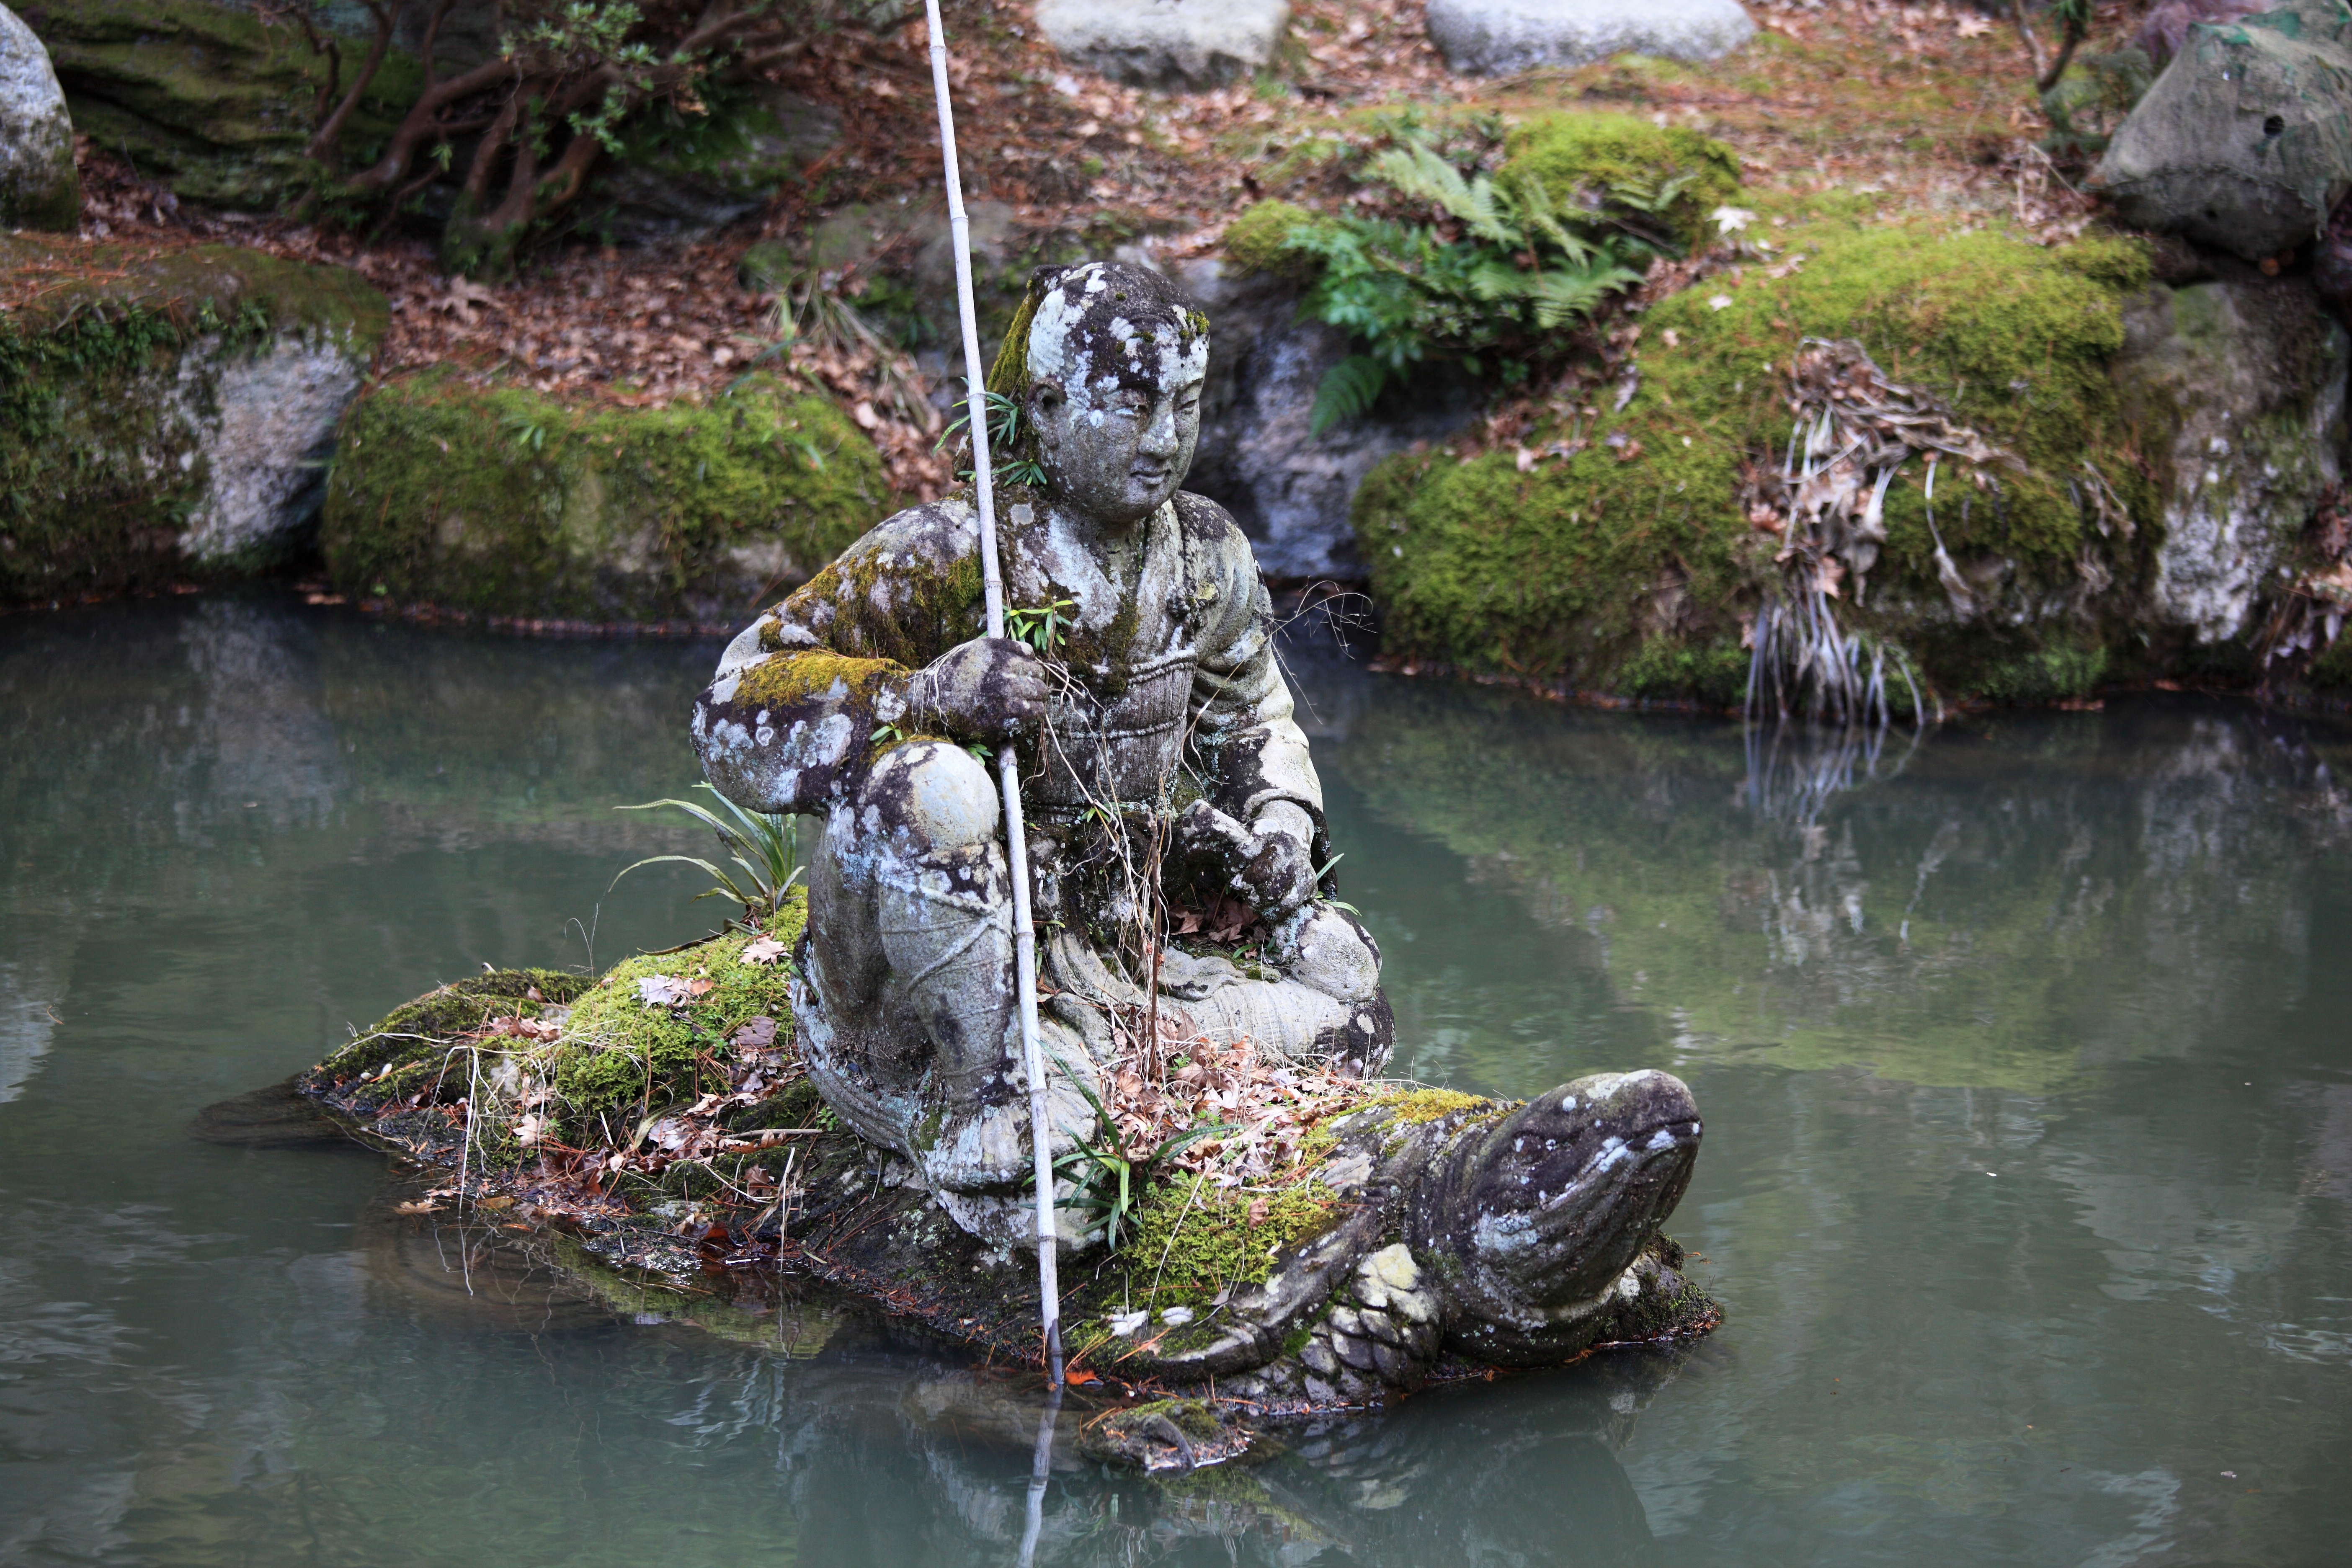
rock, waterfall, river, pond, stream, high, rapid, garden, body of water, japanese, 5d, style, hires, markii, water feature, watercourse, hi, res, resolution, gunma, takasaki, tokumeien